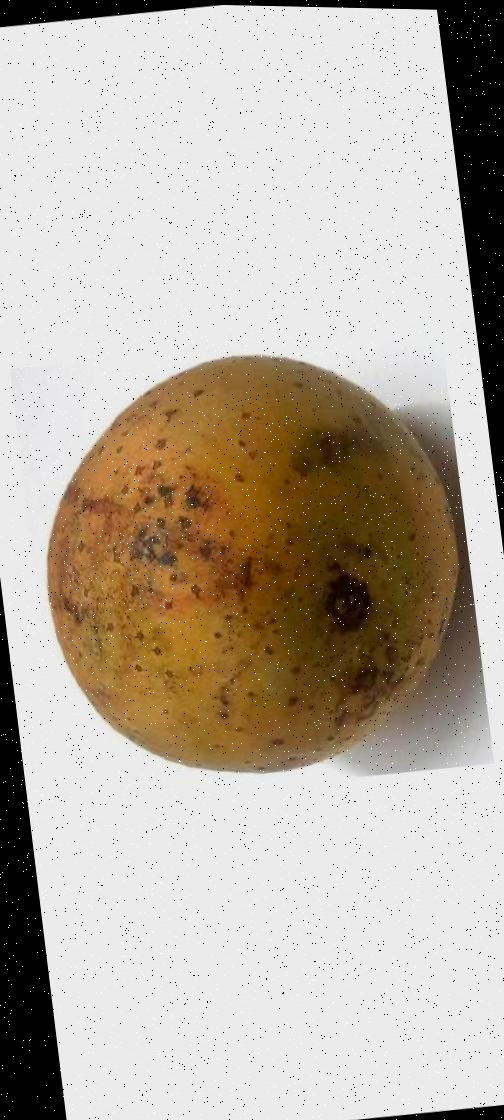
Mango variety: Gourmoti